Defect detector

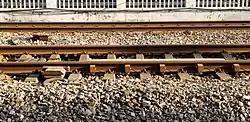
Hot box/wheel impact detectors at Shanghai Metro

Wheel sensors along the tracks feel for flat spots on the train's wheels. Any flat wheel that becomes too dangerous to travel on (a big flat spot on the train wheel) will be counted as a defect. Typically, these systems utilize accelerometers, strain gauges, fiber optic methods, or the very latest wheel impact phase detector (WIPD). A wheel impact load detector (WILD) measures impacts, but does not normalize these impact measurements against anything: simply the impact reading. They do not attempt to cater for differences in sprung mass, as they are measuring wheel defect impact rather than impact load. Therefore, the same wheel defect will register a much larger impact when a wagon is loaded, versus when it is empty.